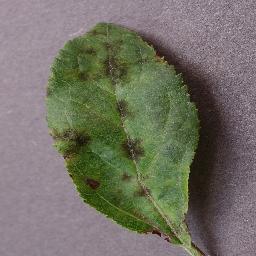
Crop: apple
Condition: scab